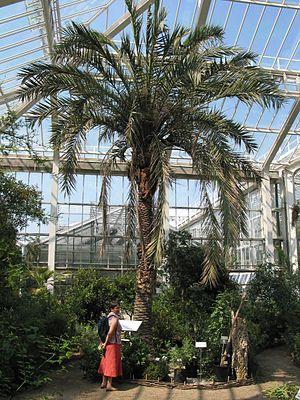
Le Jardin botanique de Meise, avant 2014 Jardin botanique national de Belgique, est situé à cheval sur les communes de Meise et de Wemmel, à une dizaine de kilomètres du centre de Bruxelles. Il est l'un des plus grands jardins de plantes dans le monde. Il a succédé au Jardin botanique de Bruxelles créé en 1826 dans la commune bruxelloise de Saint-Josse-ten-Noode. Il est installé dans un domaine d'une étendue de 92 hectares, depuis la désaffectation de son ancienne implantation laquelle abrite désormais le Centre culturel "le Botanique". Ce nouveau domaine est constitué du domaine du château de Bouchout et du domaine du château de Meise, aujourd'hui détruit dont ne subsiste que l’orangerie.